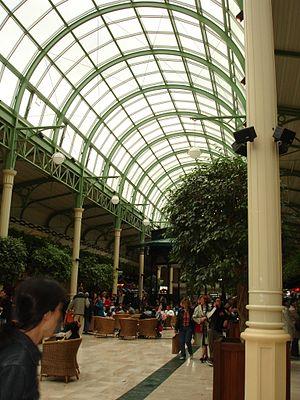
France, Seine-et-Marne, Centre commercial international Val d'Europe